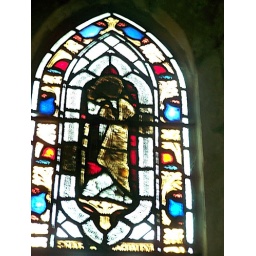
Oldest glass in the diocese - 13c Mary Magdalene - detail east window